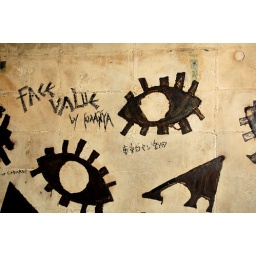
wall art at a live house in Tokyo